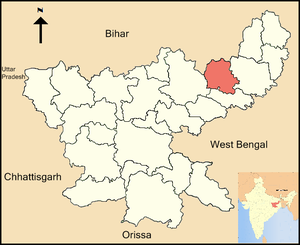
Le district de Deoghar est un district de l'état du Jharkhand, en Inde,